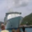
Label: ship